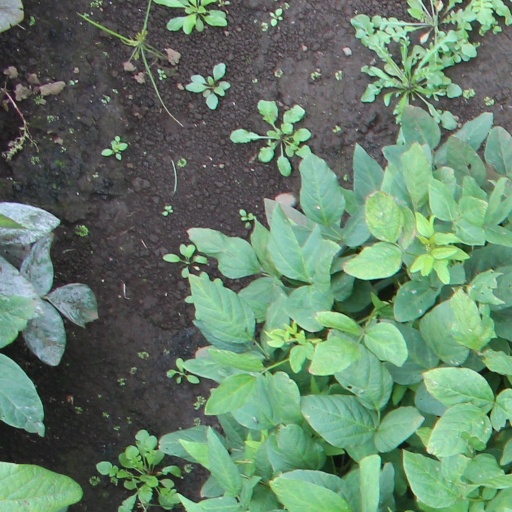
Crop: soybean